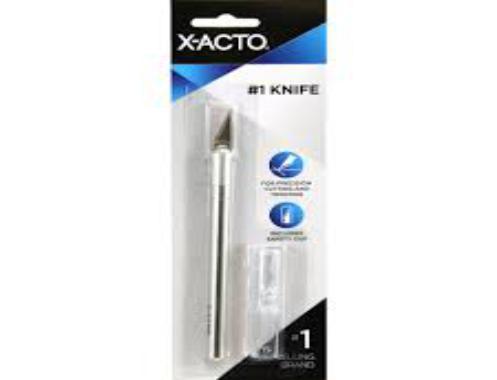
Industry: Necessities